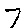
Label: 7